Masoud Shojaei

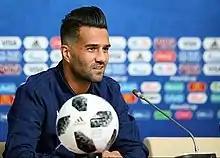
Shojaei attending the press before the match vs. Morocco at the 2018 World Cup

On 30 December 2014, Shojaei was called into Iran's 2015 AFC Asian Cup squad. He scored the nation's second goal in its opening 2–0 defeat of Bahrain, in Melbourne. Shojaei captained the squad in 2018 World Cup qualification home matches against China and Uzbekistan. On 10 August 2017, Mohammad Reza Davarzani, Iran's deputy sports minister, said on Iranian state television both Shojaei and teammate Ehsan Hajsafi would never be invited to the national team again for playing with their club Panionios against Israel's Maccabi Tel Aviv FC; however, the Iranian Football Federation later stated it would review the case and reach a decision after speaking with both, with Hajsafi eventually returning to the side in November and Shojaei stating that they were pressured by their club to play. On 18 March 2018, Shojaei was called up for friendlies against Tunisia and Algeria, being criticised after his return against the former by an Iranian member of parliament who called for his life ban. He was eventually selected for the finals in Russia as team captain, becoming the first Iranian player to travel to three World Cups. He made his debut in the tournament on 15 June in a 1–0 group stage win against Morocco, but sat on the bench for the next two games in an eventual group stage elimination. In December 2018, Shojaei was selected for Iran's 23-man squad for the 2019 AFC Asian Cup. He became the only Iranian to participate in seven international tournaments.